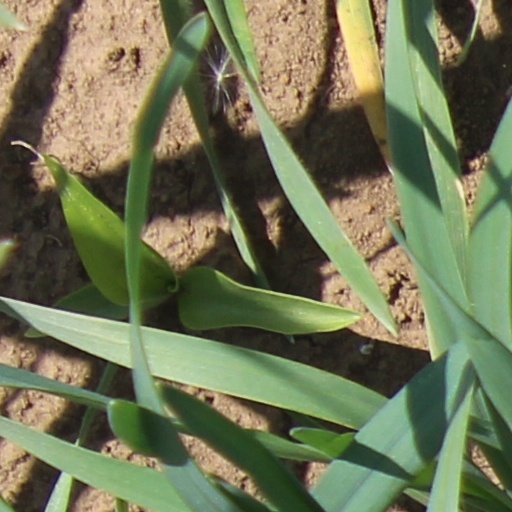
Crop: wheat